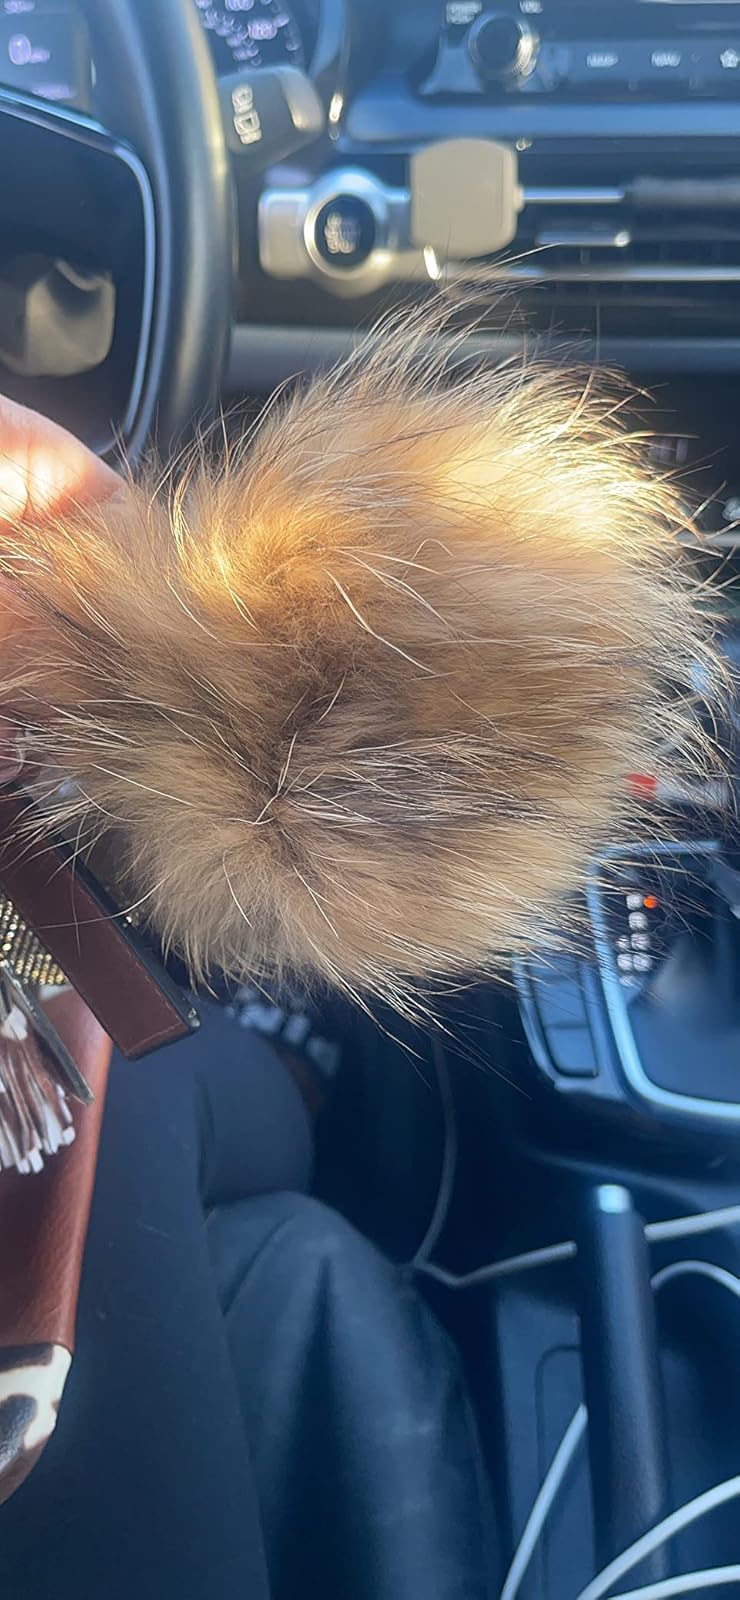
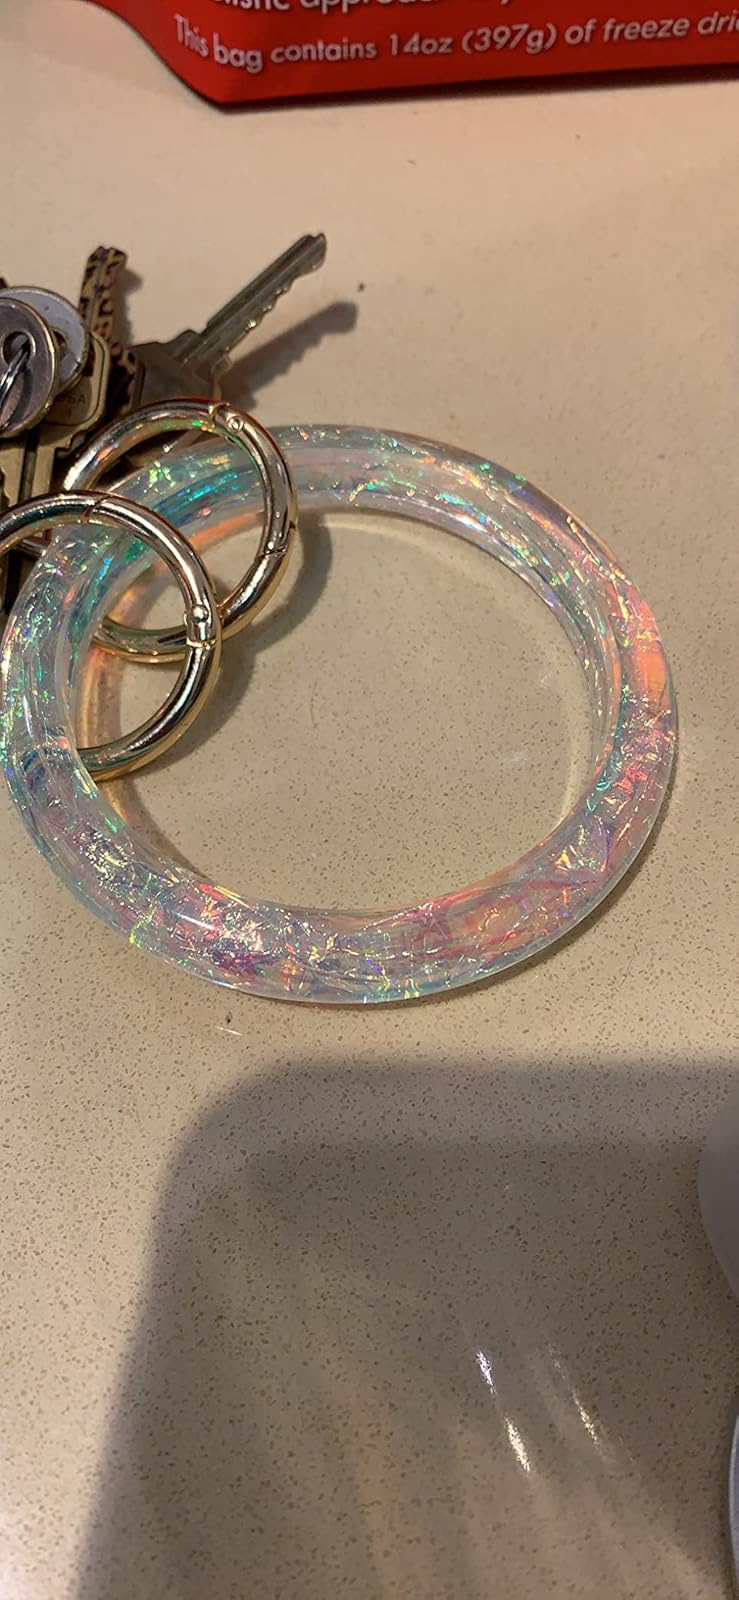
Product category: accessories_keychain
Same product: no